Cumulate rock

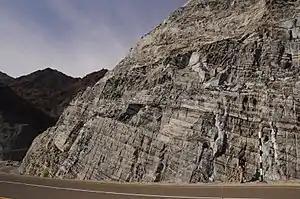
Layers of cumulate rock (gabbro) in Oman

Cumulate rocks, because they are fractionates of a parental magma, should not be used to infer the composition of a magma from which they are formed. The chemistry of the cumulate itself can inform on the residual melt composition, but several factors need to be considered.